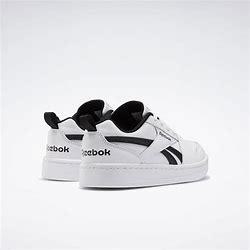
Brand: Reebok
Model: Royal Prime 2